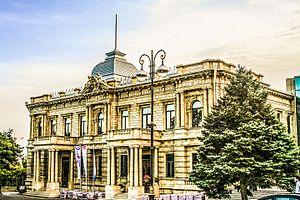
Voici une liste des musées de Bakou, la capitale de l’Azerbaïdjan.